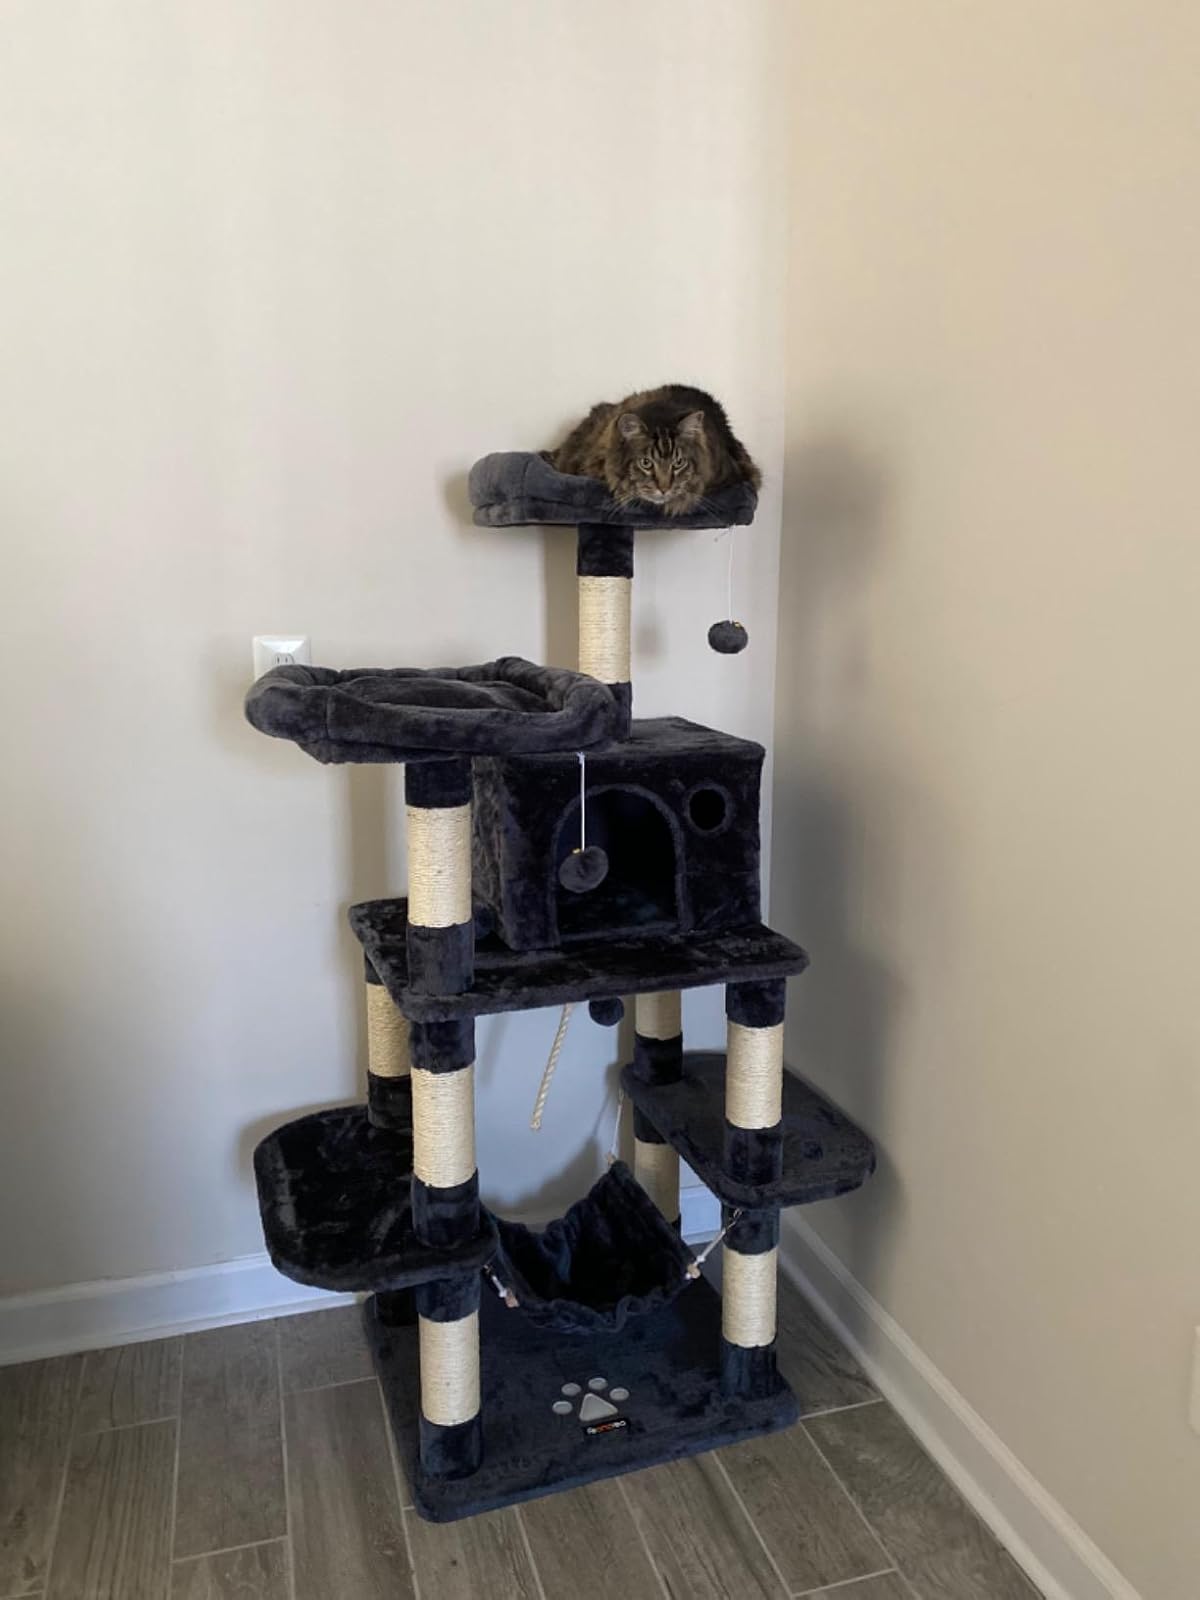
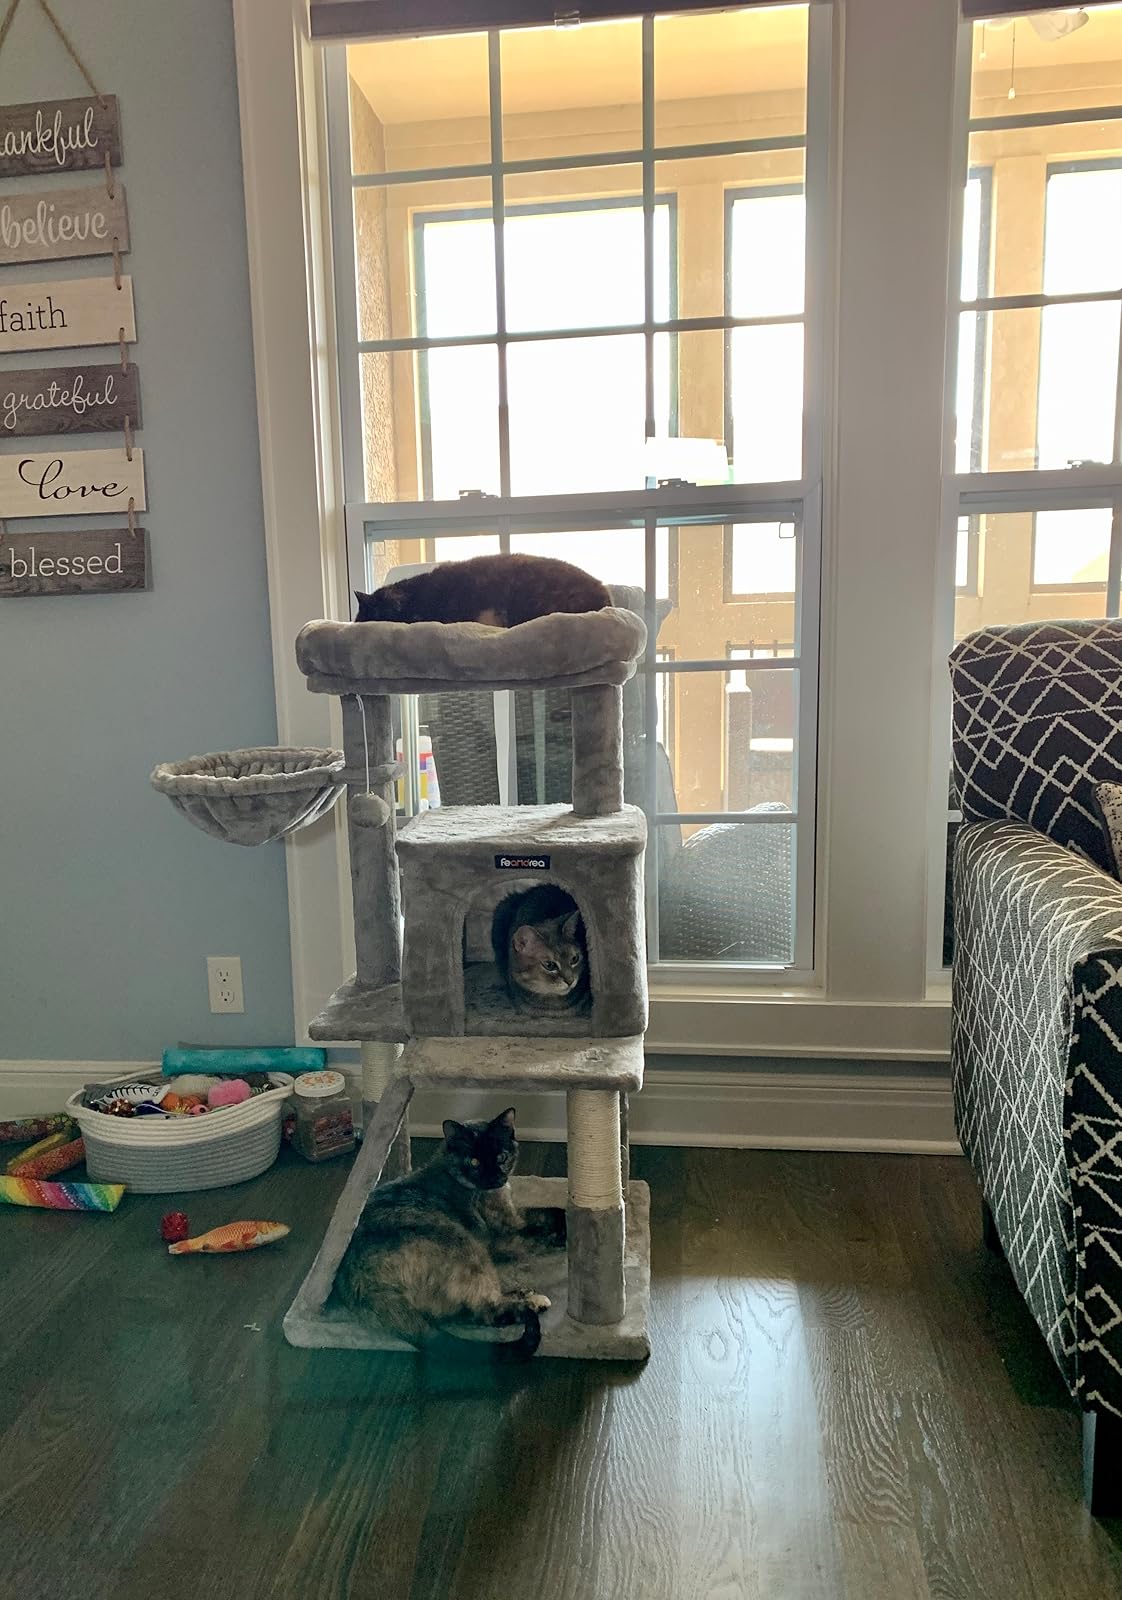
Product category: items_cat tree
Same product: no